Scullers Jazz Club

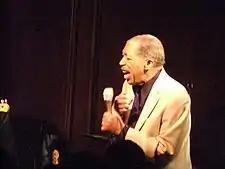
Ben E. King performing live at Scullers in 2012

Scullers Jazz Club is a jazz club in Allston, Massachusetts, situated in the Doubletree Guest Suites Hotel on Soldiers Field Road, which overlooks the Charles River. It was established in 1989 and also hosts Latin, blues, soul, R & B, and World Music acts. A broad range of artists have played the club from Ben E. King, Jesse Green, The J. Geils Band, Eyran Katsenelenbogen and Earl Klugh, to more popular singers such as Harry Connick Jr., Quincy Jones, Jamie Cullum, Michael Bublé and Tony Bennett.